Saline Grace

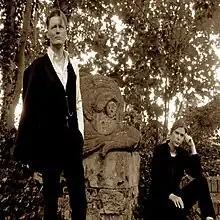
Saline Grace – ‘Fog Mountain’ Photo Session 2012

Saline Grace is a Germany-based alternative band that emerged from the German avantgarde band Nobility Of Salt and was founded by Ricardo Hoffmann and Ines Hoffmann (née Pollok) in 2005.